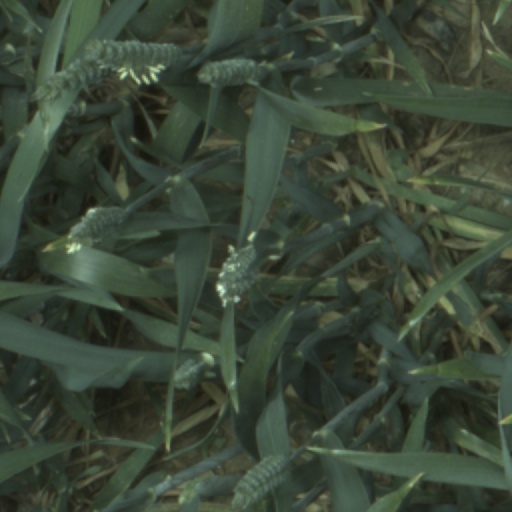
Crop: wheat